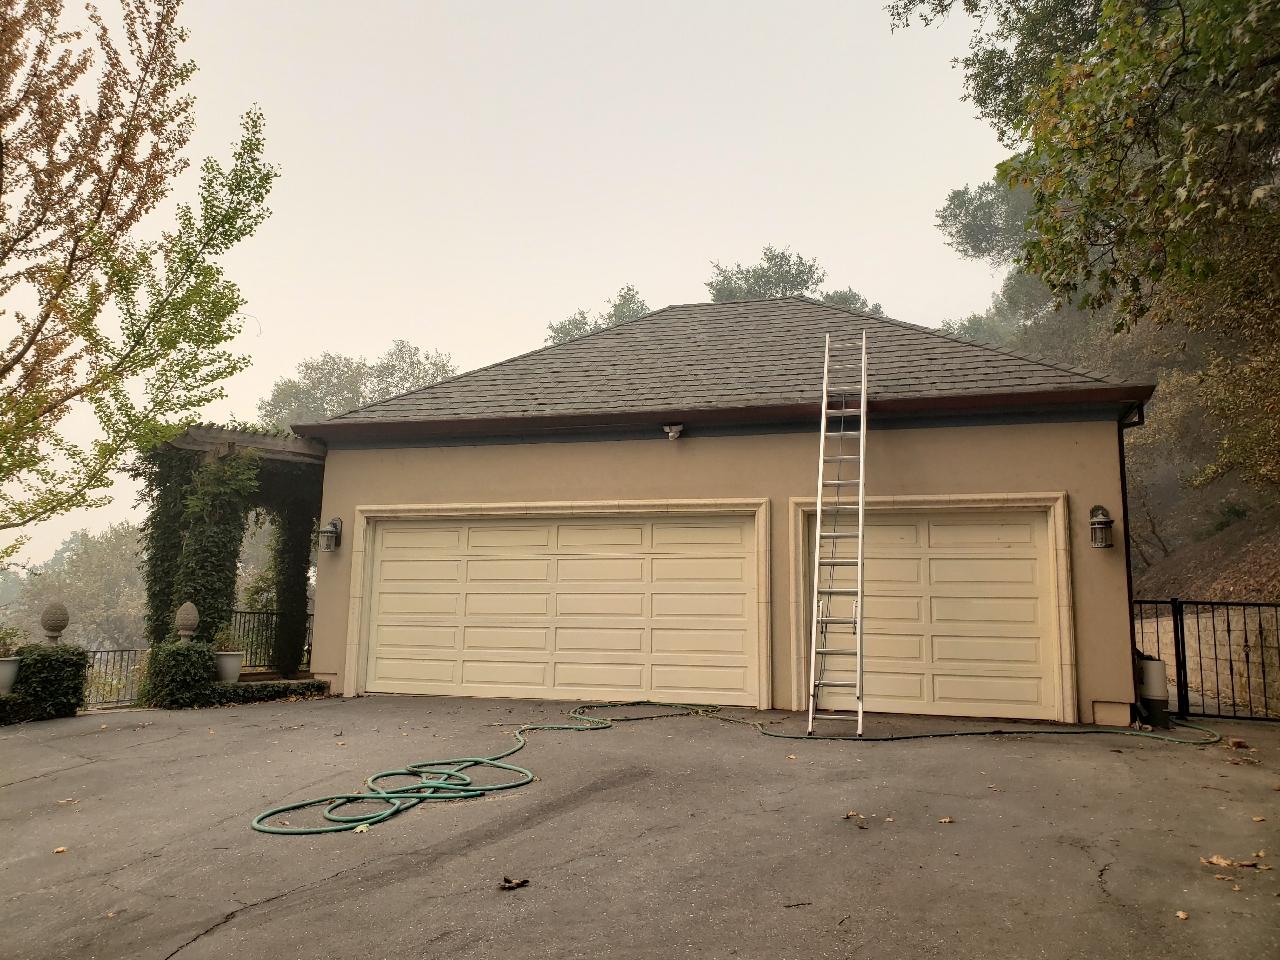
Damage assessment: no_damage